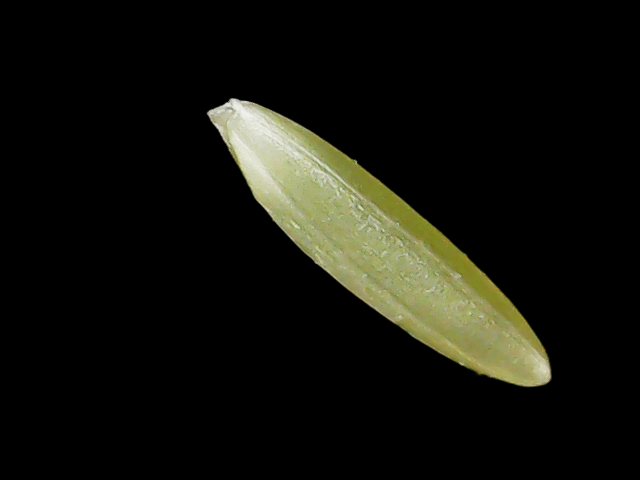
Rice variety: Binadhan25